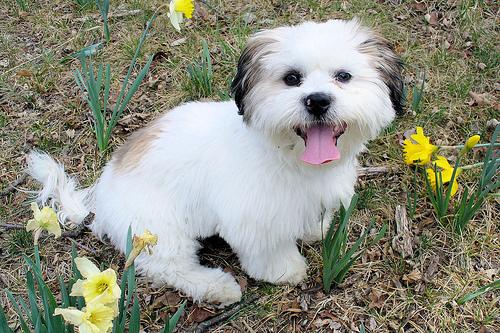
Breed: havanese